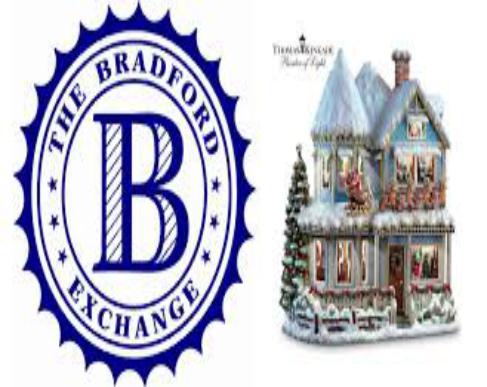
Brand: Bradford Exchange
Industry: Others